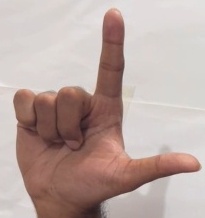
ASL sign: L